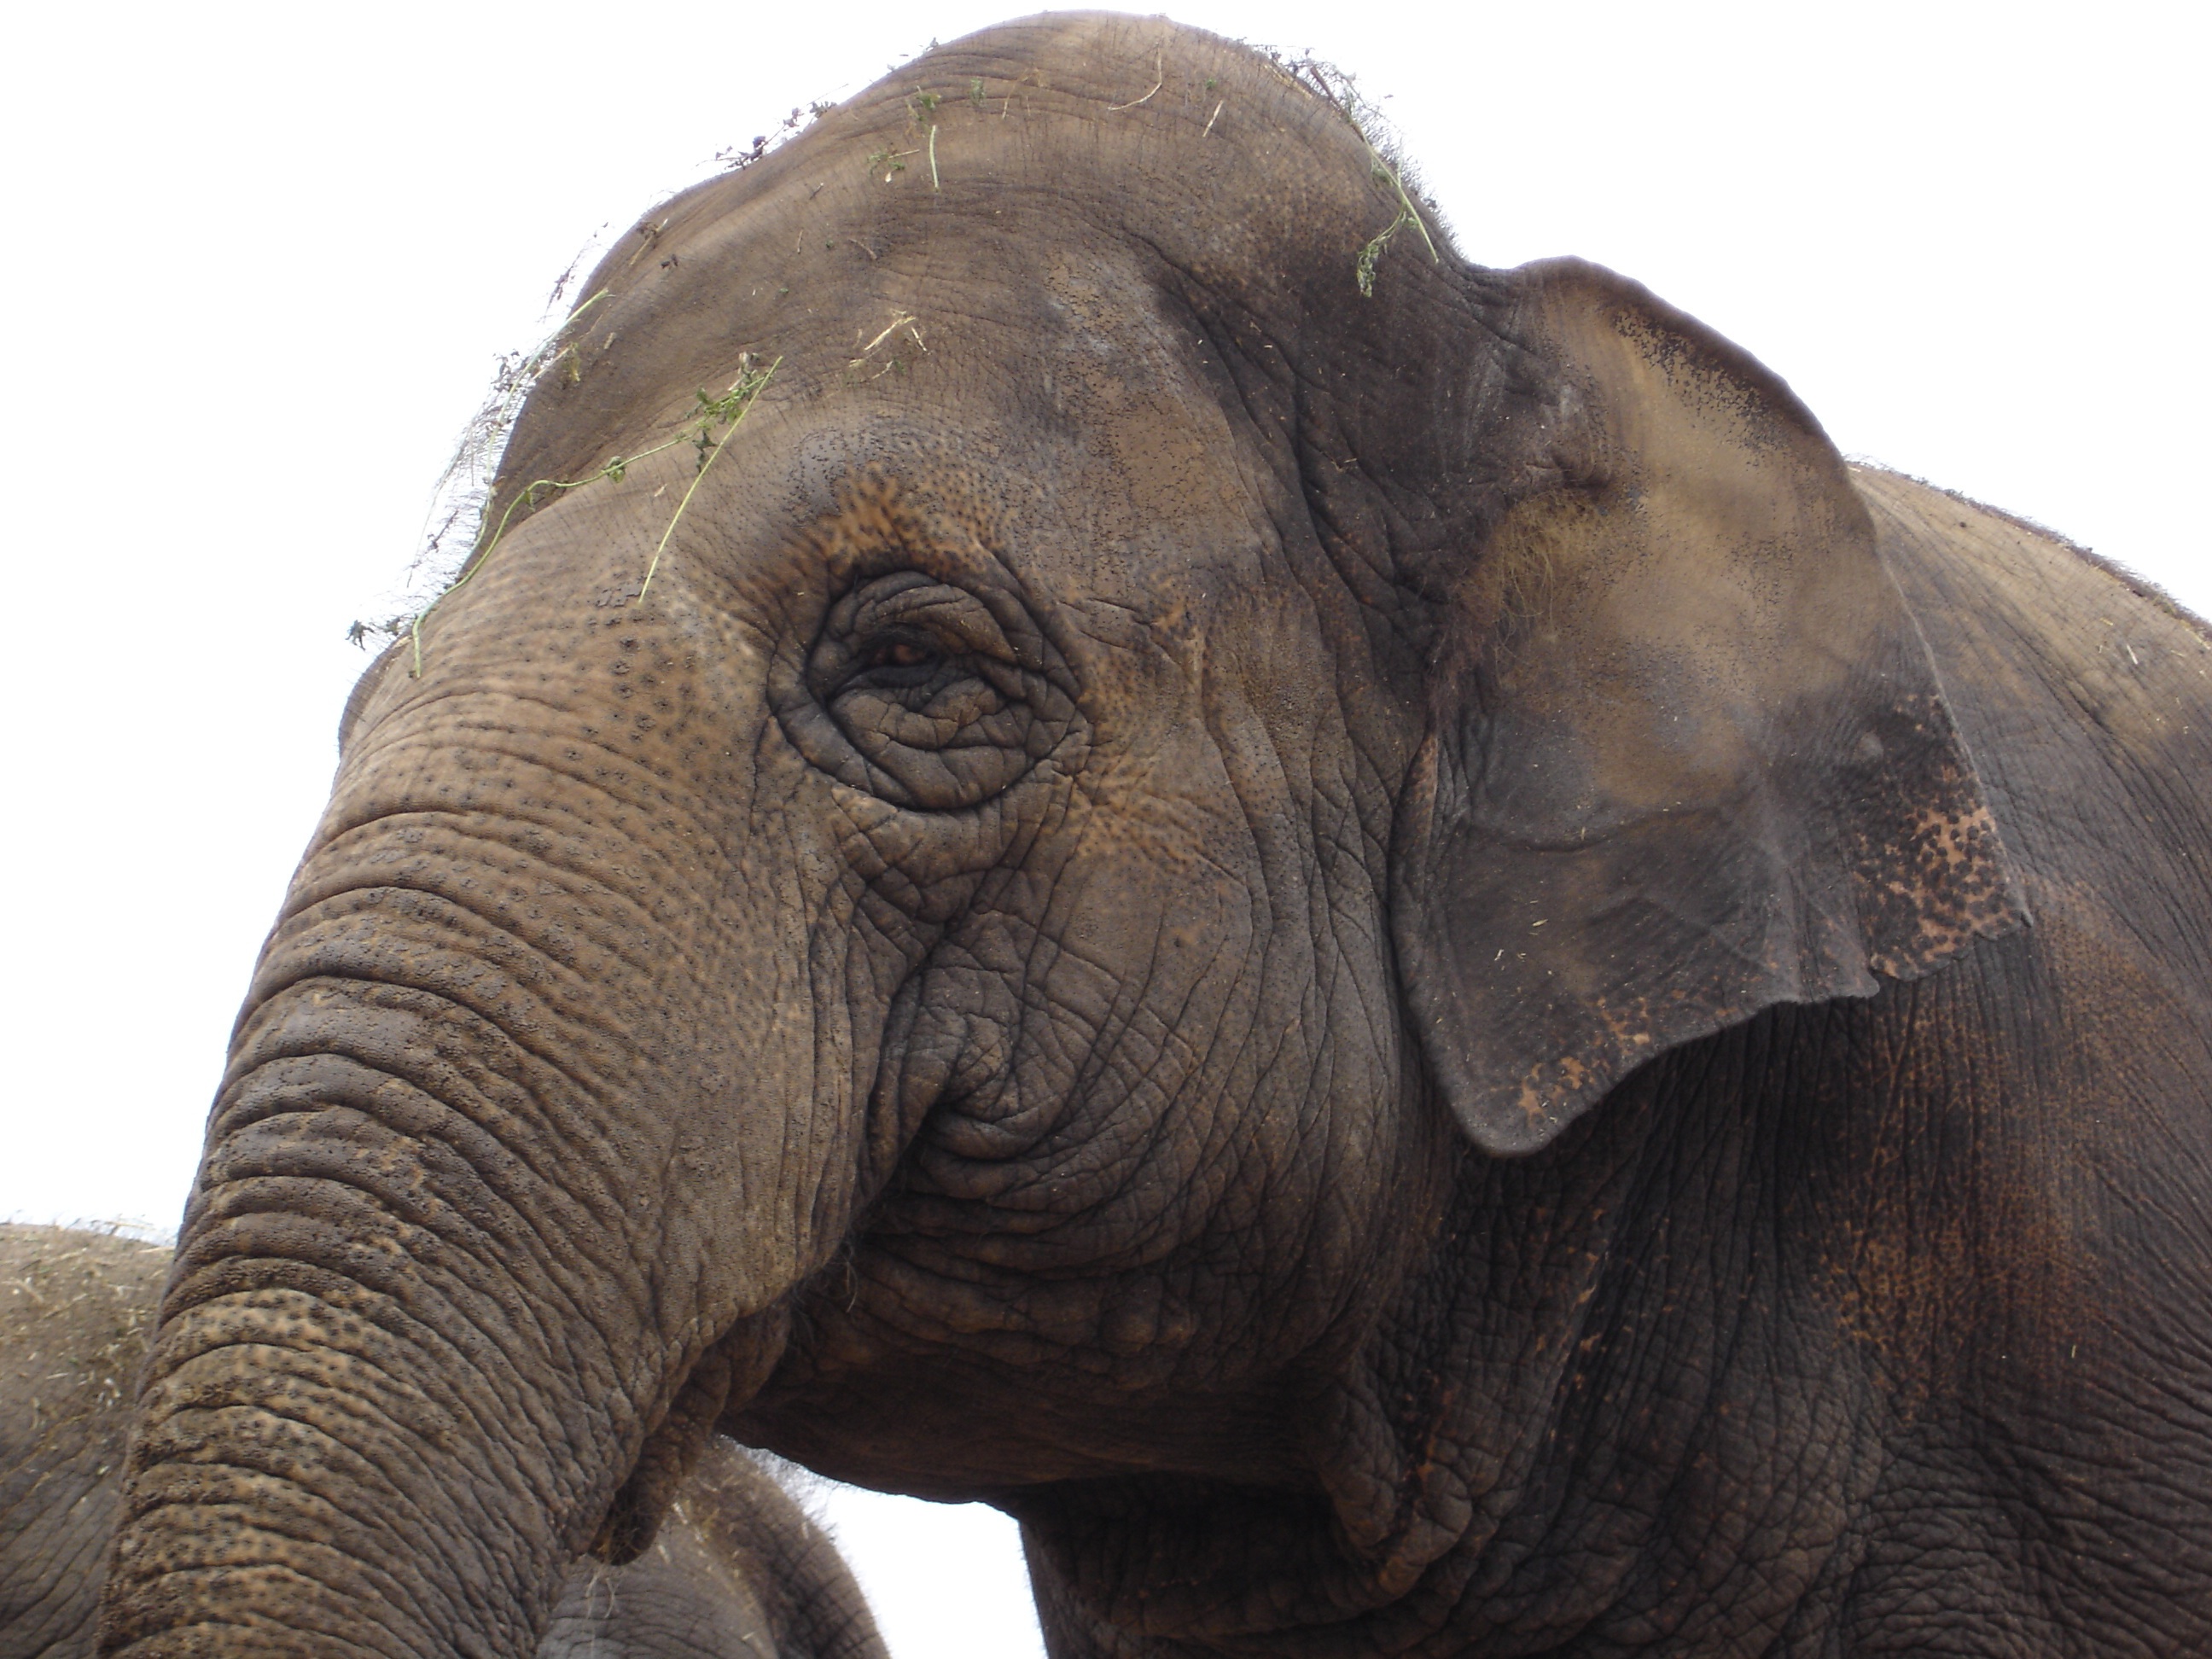
wilderness, animal, wildlife, zoo, africa, mammal, close, fauna, elephant, eye, head, vertebrate, fold, safari, pachyderm, proboscis, indian elephant, african elephant, elephants and mammoths